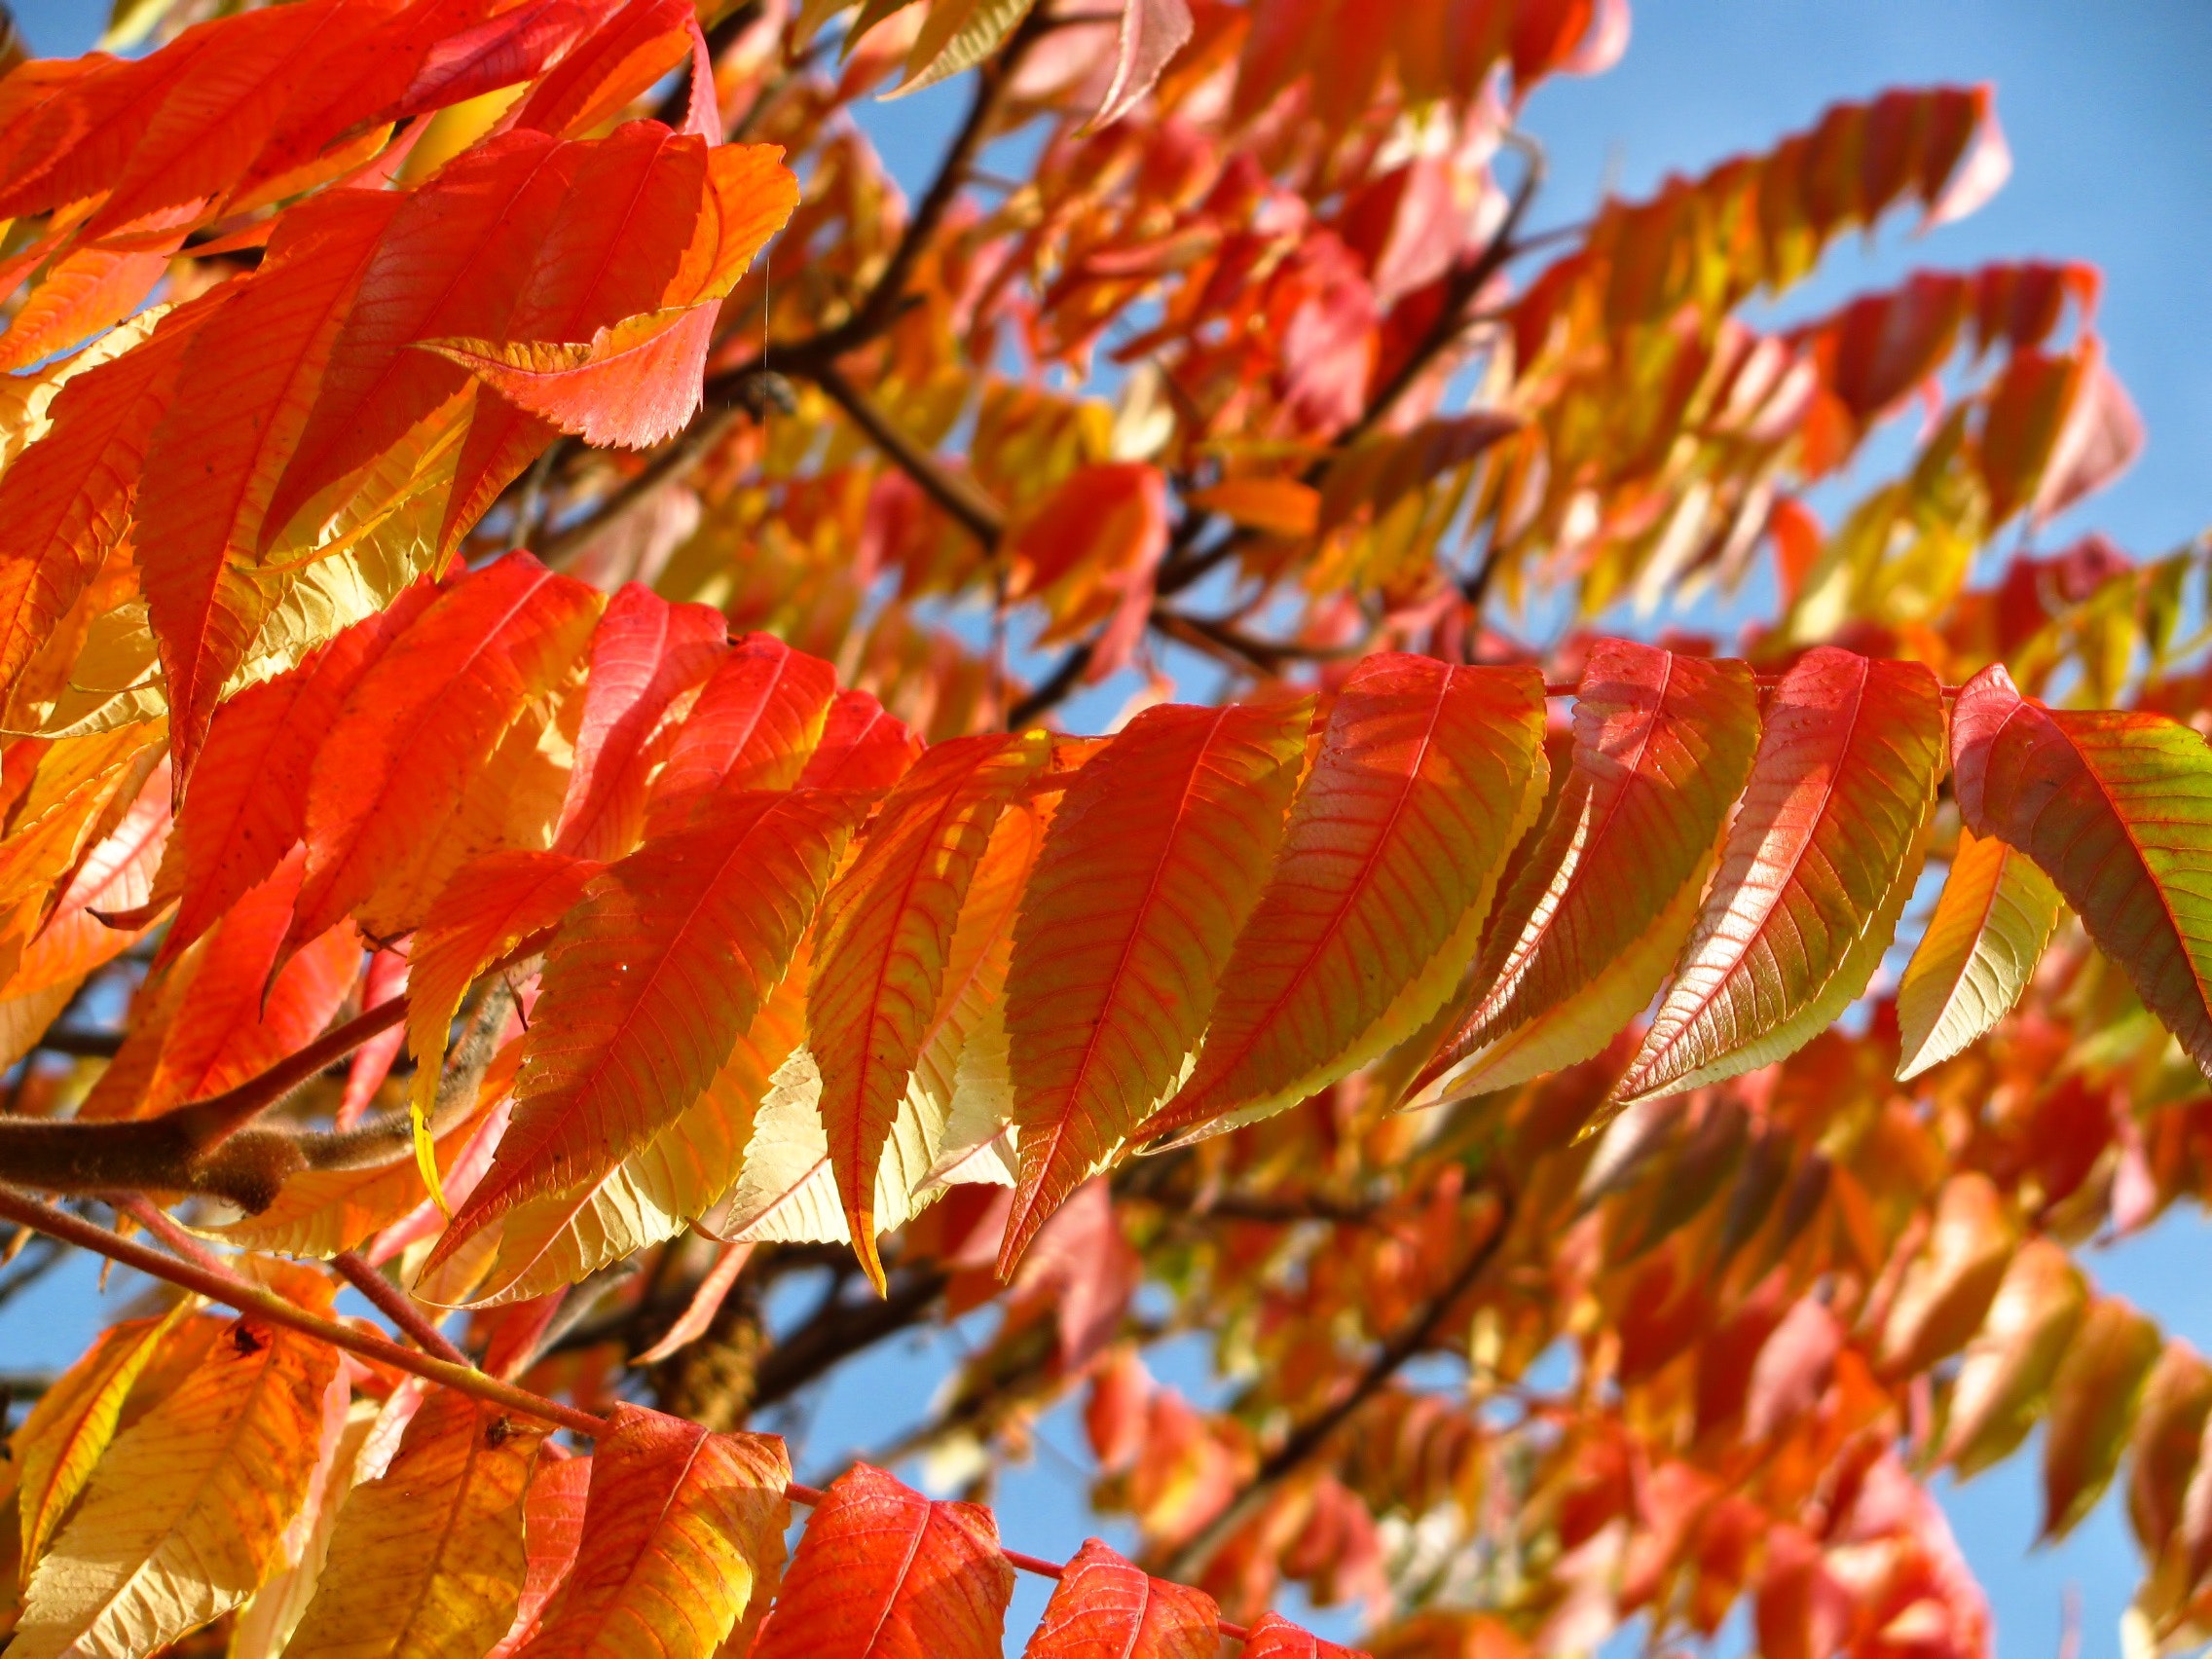
leaf, tree, orange, red, plant, autumn, yellow, woody plant, flower, branch, sky, vinegar tree, Black maple, deciduous, Colorfulness